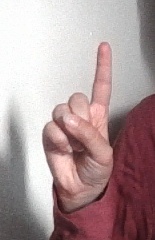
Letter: bb